John Schofield (footballer)

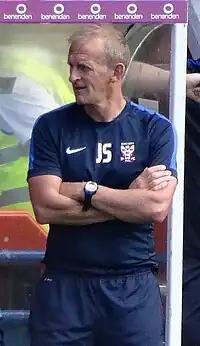
Schofield as assistant manager of York City in 2015

On 6 July 2010, he joined Cambridge United on a trial basis to assist manager Martin Ling with the club's pre-season preparations. Having impressed, he joined the club on a two-year contract to become first-team coach. Following a run of four successive defeats, he and Ling were sacked by Cambridge on 1 February 2011. On 11 April 2011, Notts County appointed Martin Allen as manager on a one-year rolling contract and he quickly appointed Schofield as first-team coach. Although Allen steered the club clear of relegation at the end of the 2010–11 season, he was sacked on 18 February 2012 with the club occupying 11th-place in League One. Two days later, following the appointment of Keith Curle as manager, Schofield also departed Meadow Lane. In July 2012, he linked up with Martin Allen for a third time, when he became his assistant at Gillingham. Although Allen led the club to the League Two title in 2012–13, after winning just two of their first eleven league games in 2013–14, he was sacked on 13 October 2013. Schofield was placed in caretaker charge, before Peter Taylor was appointed interim manager a day later. He remained part of the backroom staff under Taylor, before leaving his role on 6 May 2014.